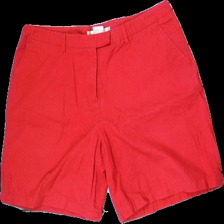
View: front
Type: Shorts
Category: Ladies
Brand: Not in the list
Brand text on label: B-Young
Colors: Red
Material: 100% cotton
Size: 42
Season: All
Price range: <50
Recommended usage: Export